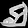
Label: Sandal